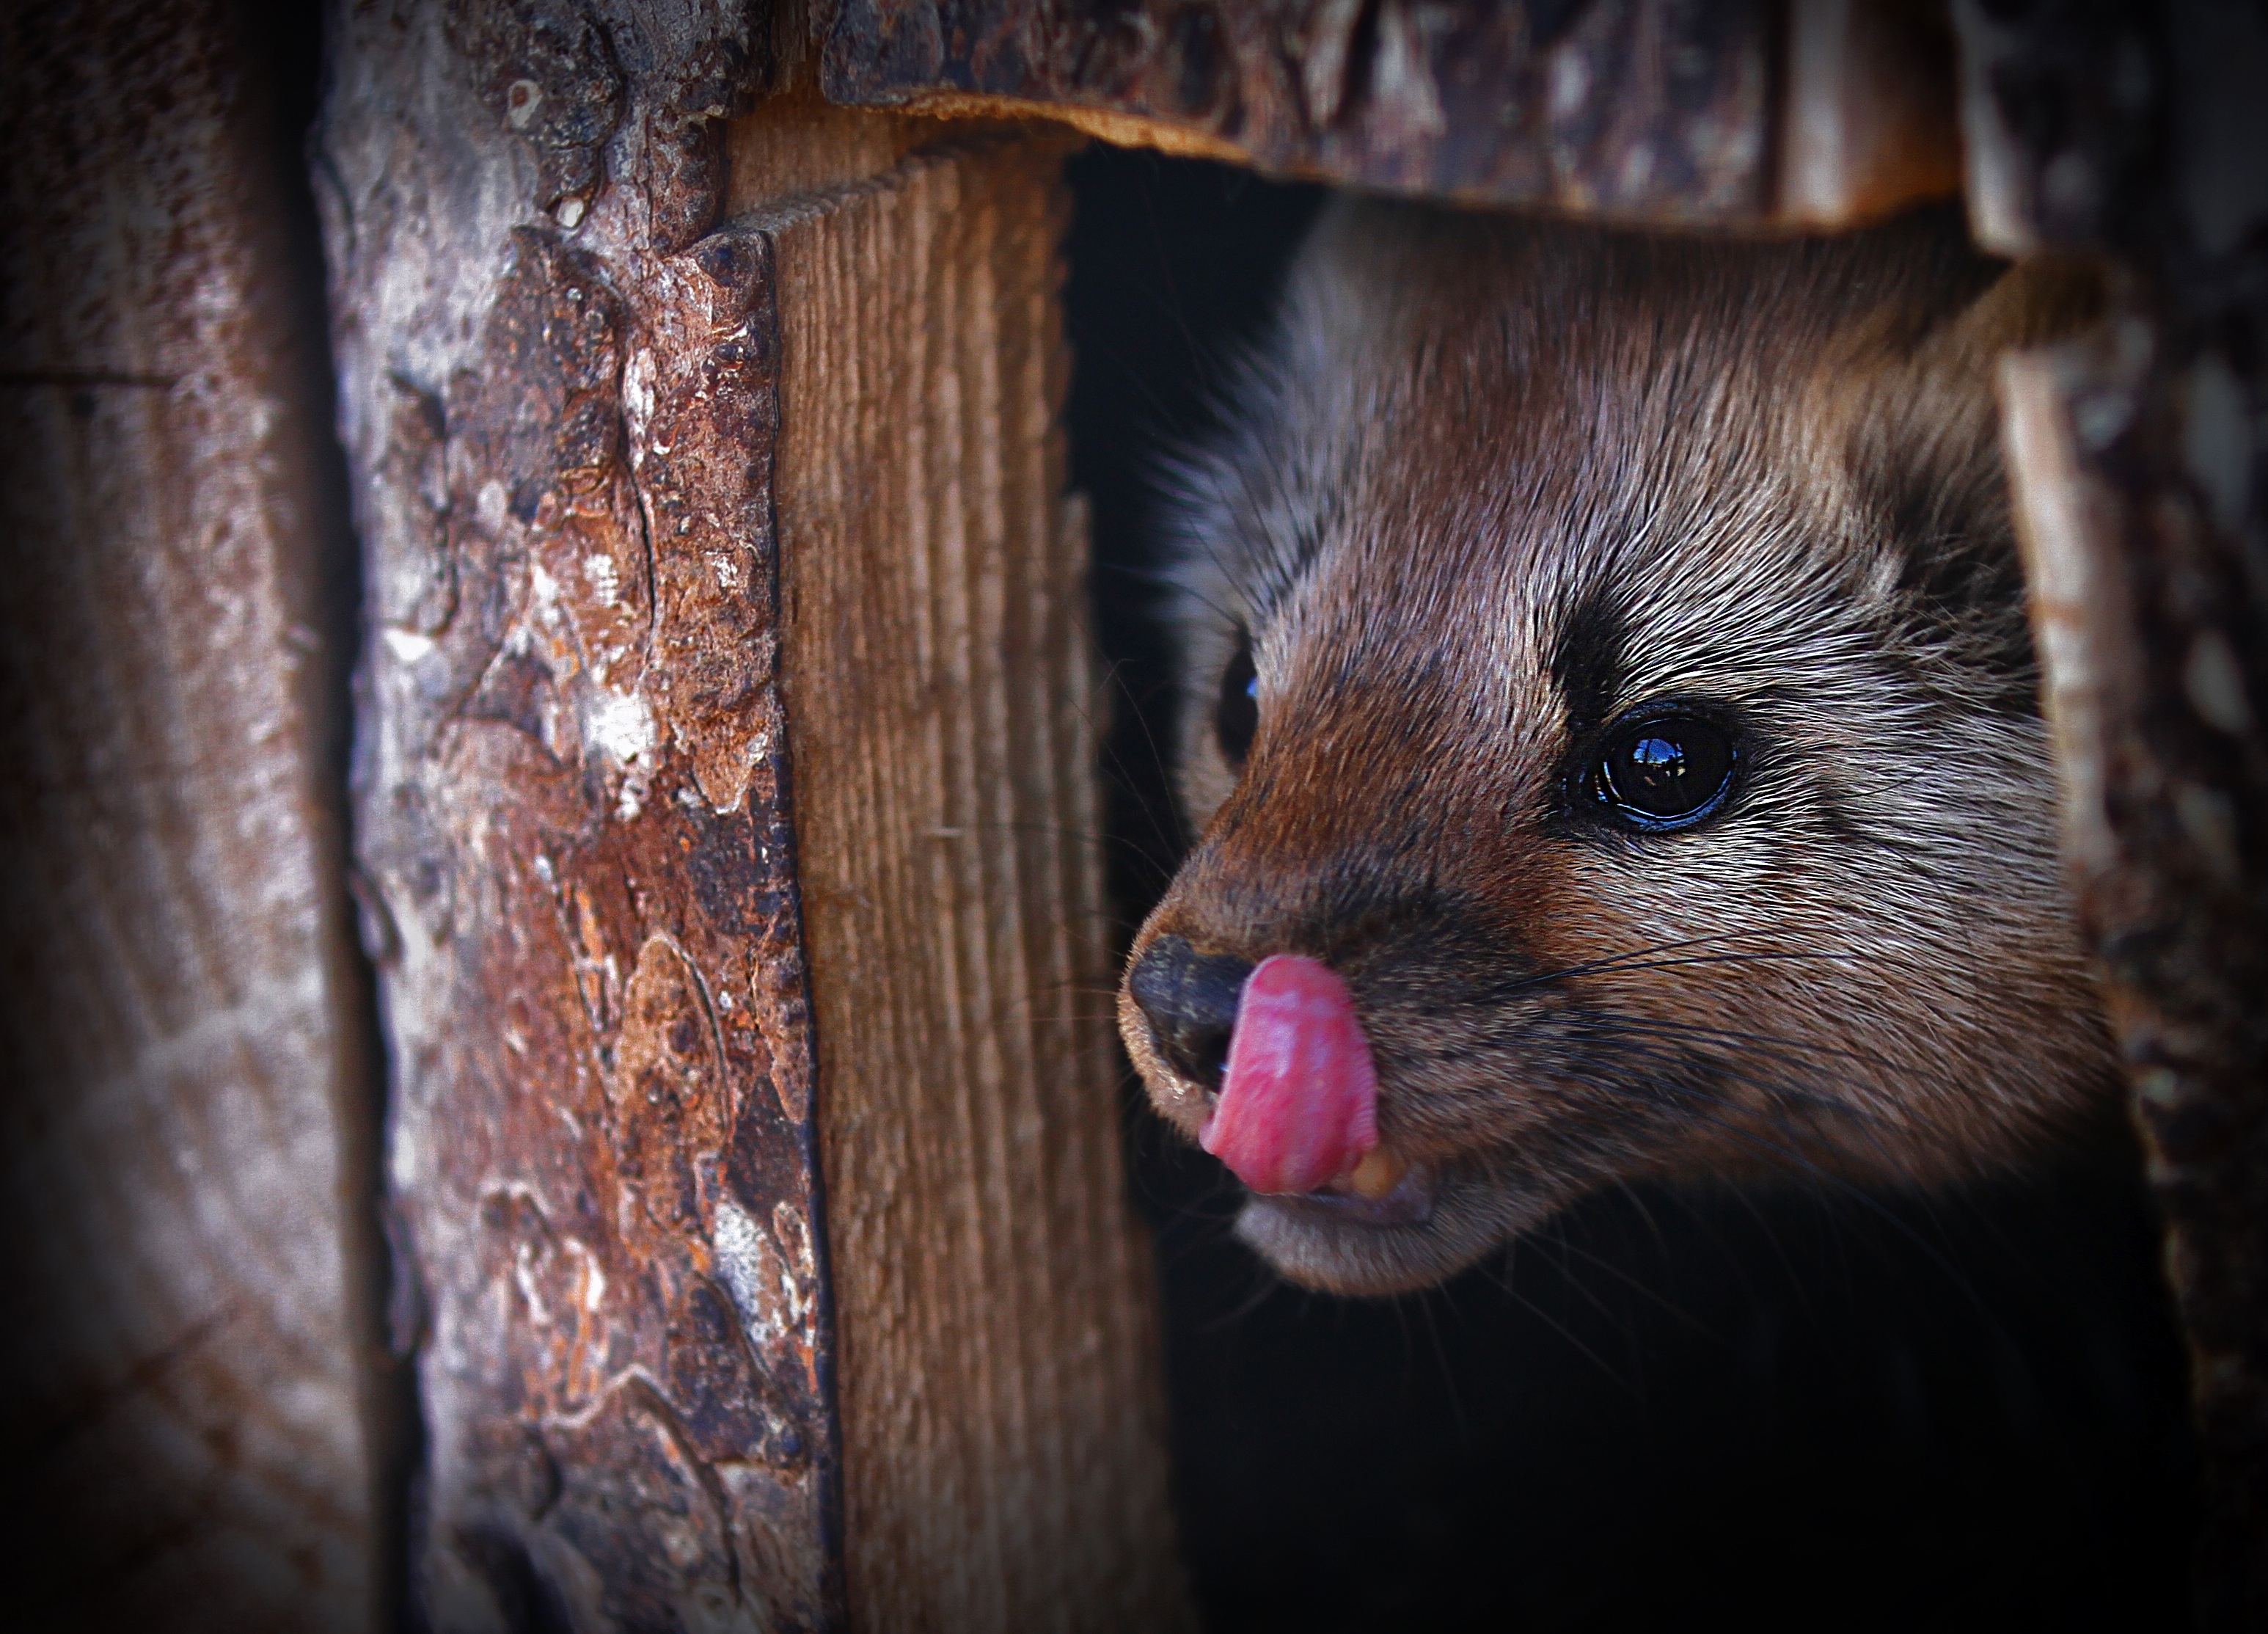
nature, animal, wildlife, wild, zoo, mammal, possum, fauna, close up, whiskers, animals, vertebrate, mink, fierce, language, hungry, wild animals, tasting, appetite, marten, licking, mustelidae, marthe